Golaten

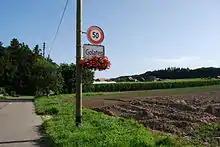
Fields at the municipal border

Golaten has an area of . As of 2012, a total of or 51.1% is used for agricultural purposes, while or 20.4% is forested. Of the rest of the land, or 8.2% is settled (buildings or roads), or 10.4% is either rivers or lakes and or 9.3% is unproductive land.